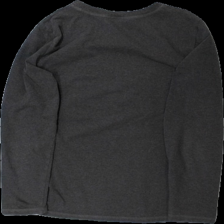
View: back
Type: Top
Category: Ladies
Brand: Isolde
Colors: Brown
Material: 100% bomull
Pattern: Logo print
Cut: C-collar
Size: L
Season: All
Damage: tråd saknad vid ärmslut
Damage location: bottom right
Price range: <50
Recommended usage: Export
Description: top